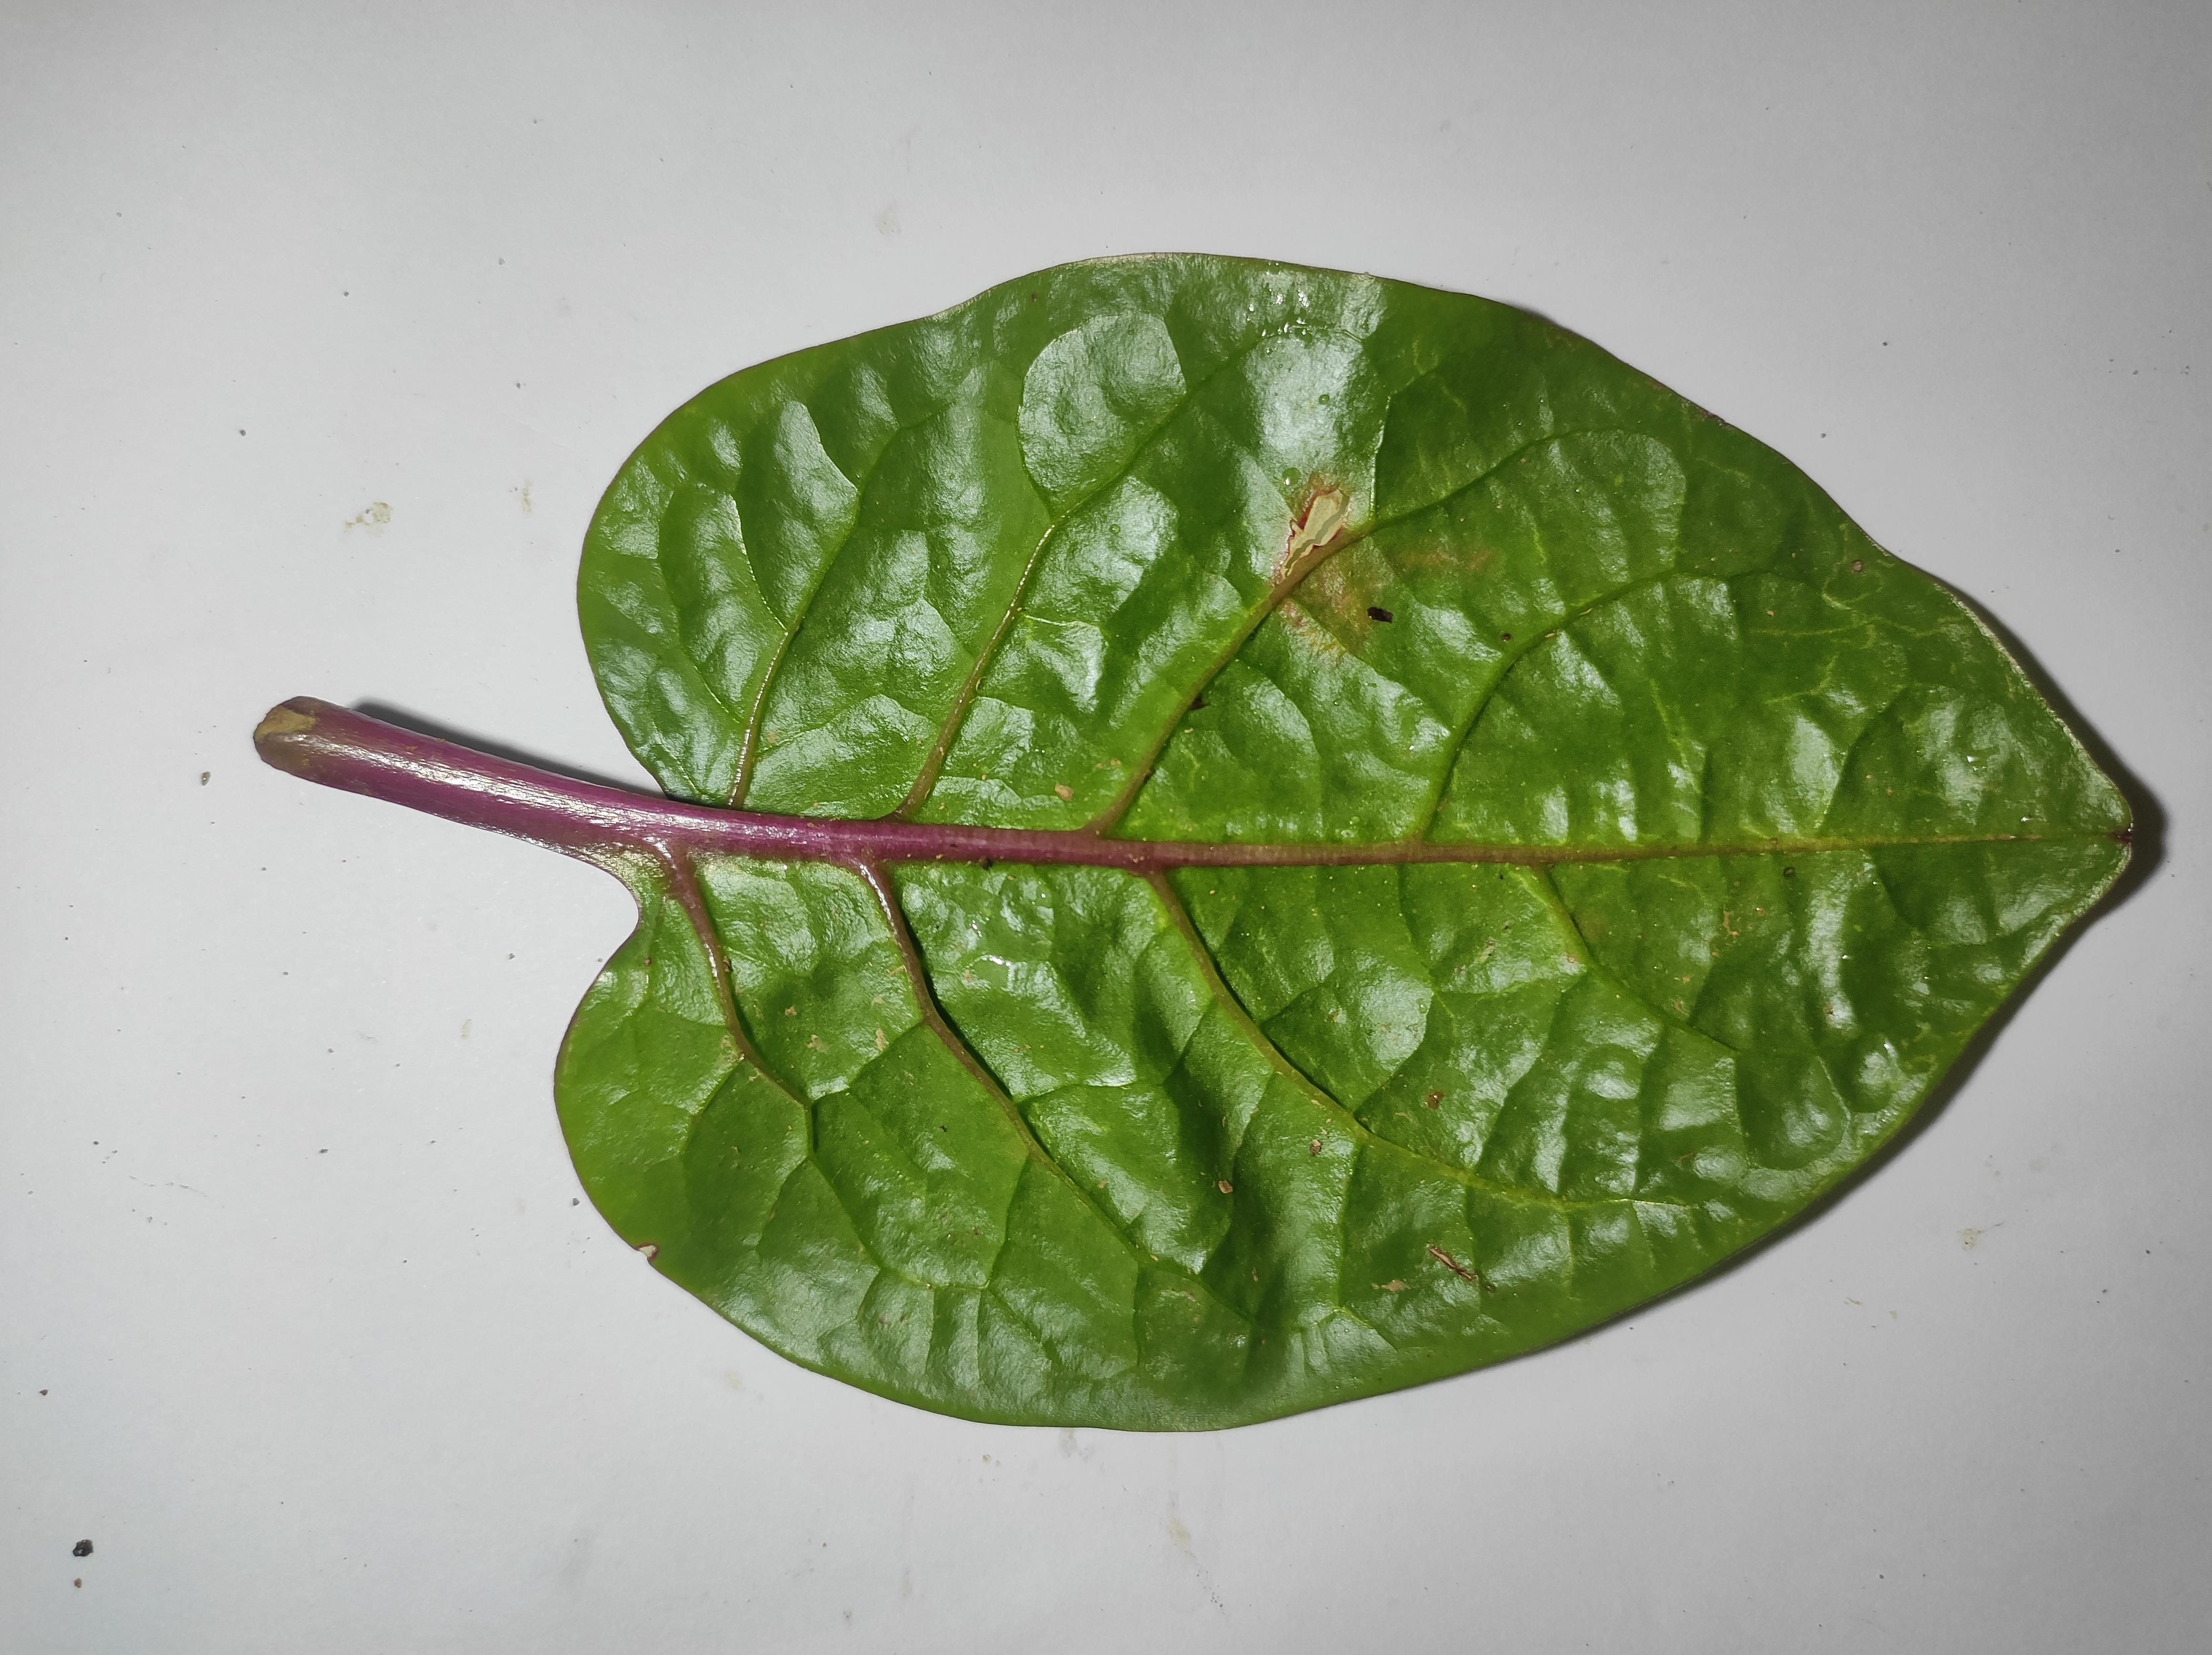
Label: healthy